Alessandra Melucco Vaccaro

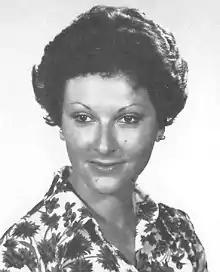
Alessandra Melucco Vaccaro

Alessandra Melucco Vaccaro (4 April 1940 in Rome – 29 August 2000 in Rome) was an Italian historian and archaeologist. Her main activity was in the three fields in which she made significant innovations - the High Middle Ages, archaeological restoration, and environment and landscape. President Carlo Azeglio Ciampi conferred the Medaglia d'Oro for culture and art in Vaccaro's memory in February 2001.